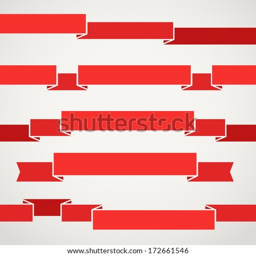
different retro style red ribbons set .